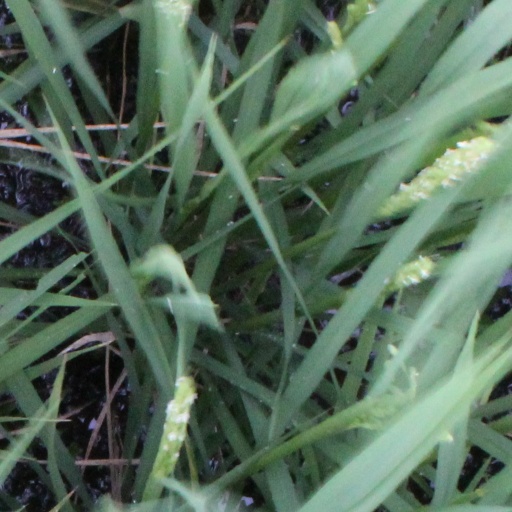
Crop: rice